Roman Pavlyuchenko

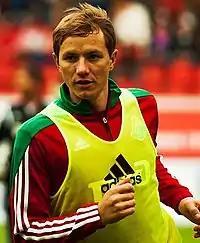
Pavlyuchenko with Lokomotiv Moscow in 2014.

In early 2012, Tottenham unilaterally invoked an option to extend Pavlyuchenko's contract until the end of next season. Reports claim that Pavlyuchenko had been involved in a training ground bust-up with Spurs coach Kevin Bond which led him to leave the club in the January transfer window. This was later denied by his agent. On the transfer deadline, Pavlyuchenko signed a deal with Lokomotiv Moscow for a fee of £8 million with Louis Saha as his replacement. On 3 March 2012, Pavlyuchenko made his debut in his first match back at Russia since 2008 against Kuban Krasnodar in a 2–0 win. On 24 March 2012, Pavlyuchenko scored his first goal in over four years in Russia in a 2–0 win over CSKA Moscow and provided an assist for Felipe Caicedo. After starting first 6 games of the 2012–13 season under the new manager Slaven Bilić, he lost his spot in the starting lineup and was intermittently used as a substitute for the rest of the season. In the 2013–14 season, there was again a change of manager in Lokomotiv, but Pavlyuchenko was still used as a substitute by Leonid Kuchuk.